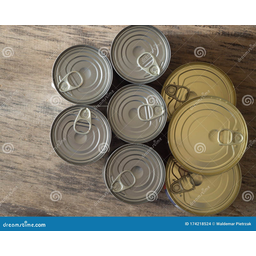
Label: metal